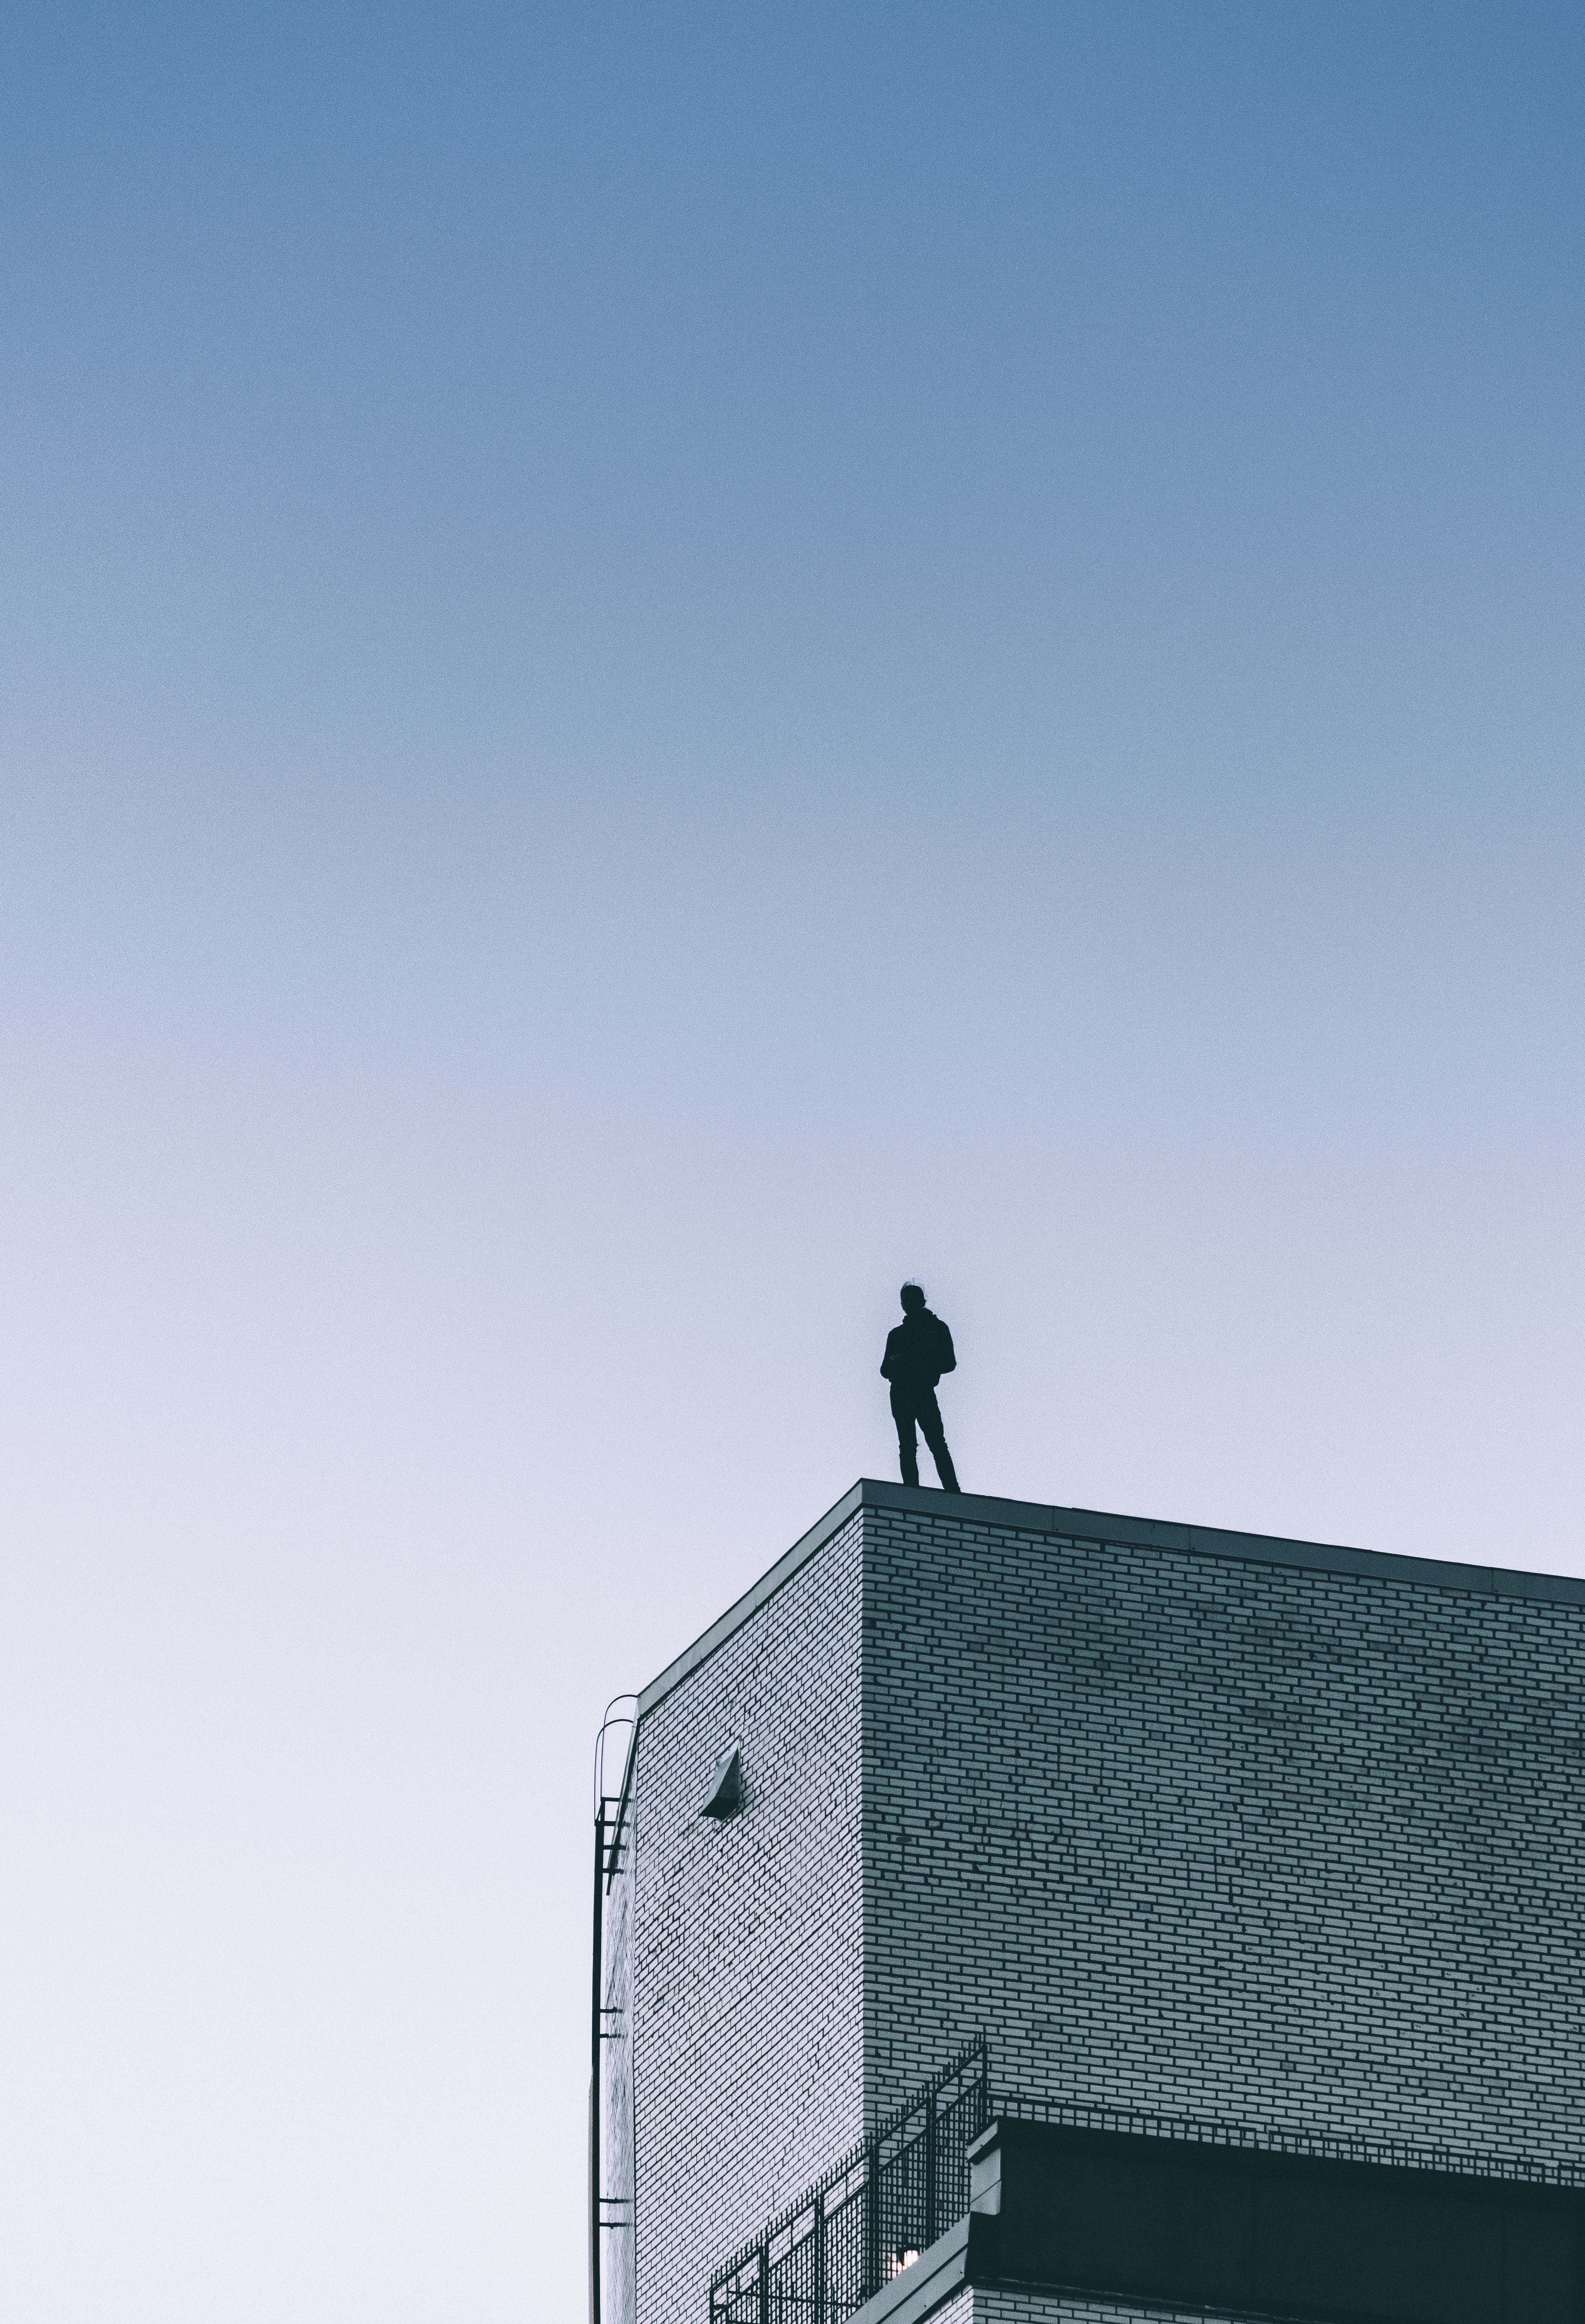
cloud, sky, sunlight, wind, roof, skyscraper, tower, blue, atmosphere of earth